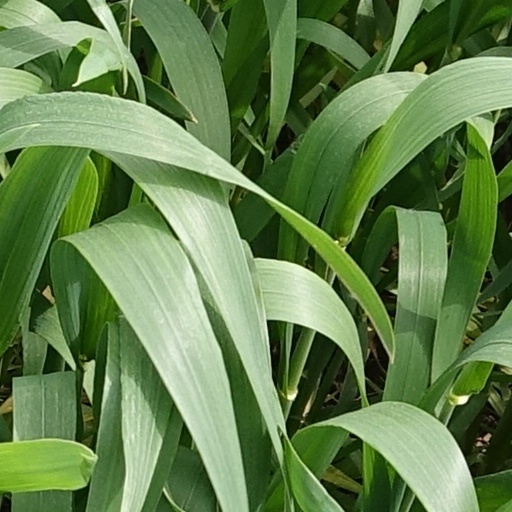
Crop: wheat